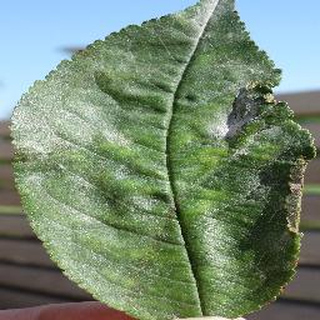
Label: cherry_powdery_mildew